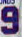
Number: 9